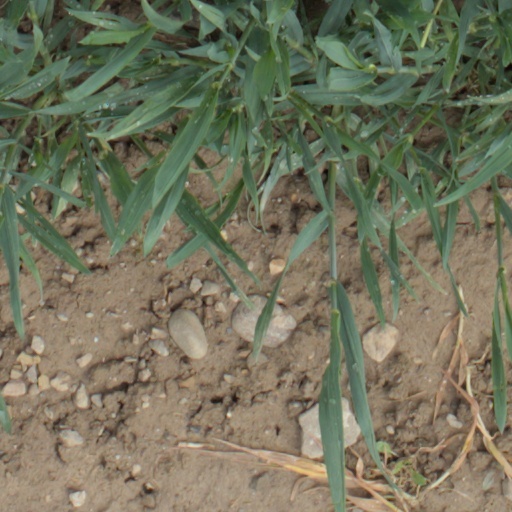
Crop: wheat